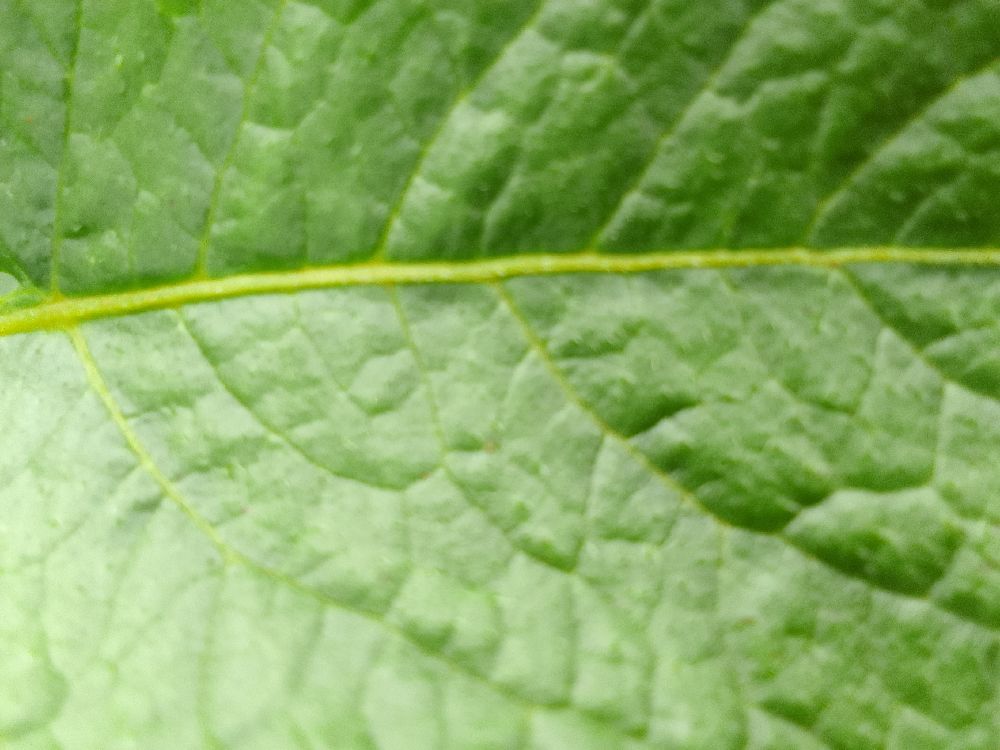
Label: Healthy